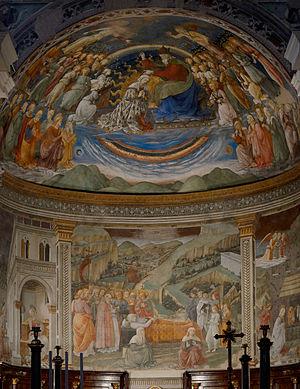
La cathédrale Sainte-Marie-de-l'Assomption est la cathédrale de Spolète, ville italienne située en Ombrie.